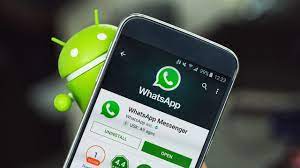
Lii ab jollasu la.  Jollasu bi nag dafay wane jëfekaay gii nuy wax watsab mu doon lu yaatu ci réew mépp ñu di ko jëfandikoo muy ab xarala guy jokkale nit ak nit ci bërab yu wuute nuy mën di waxtaan, di bindantey  bataaxal, di wootante ak di gisante ci lu dul aajawoo kenn jóge ci bërab ba nga nekk.